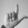
ASL letter: L